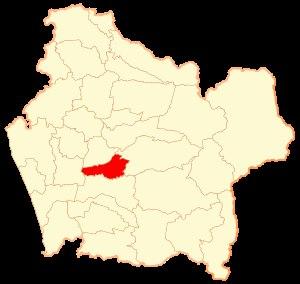
Padre Las Casas est une ville et une commune du Chili de la Province de Cautín elle-même rattachée à la région d'Araucanie. La commune compte 75 255 habitants d'après le recensement de 2012 dont une grande partie est regroupée dans une agglomération qui forme la banlieue de Temuco. La superficie de la commune est de 465 km². Son agglomération principale construite en sur la rive opposée à la capitale régionale Temuco forme la conurbation du Grand Temuco 6ème agglomération du pays.